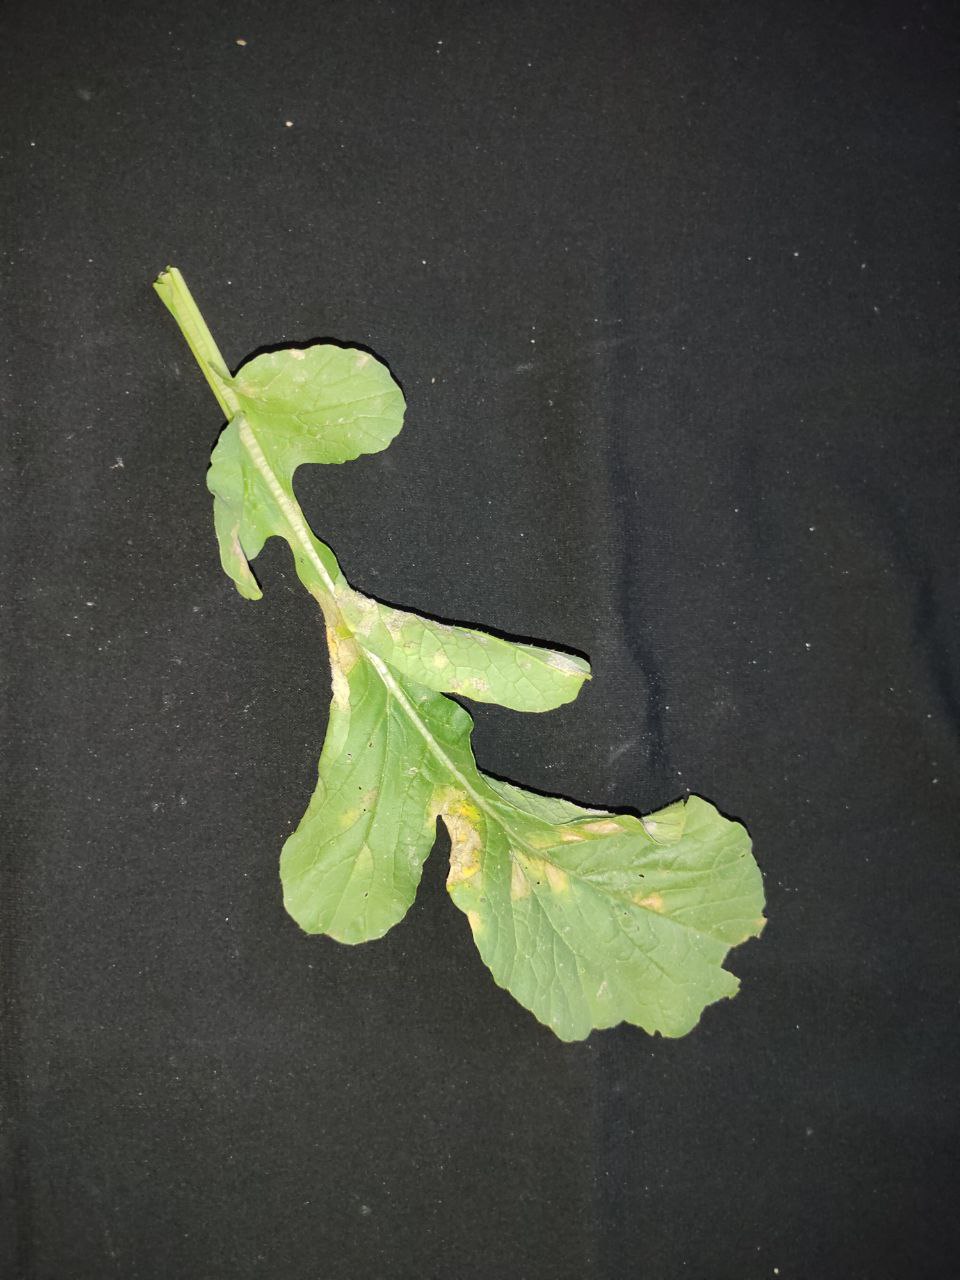
Label: Mosaic virus